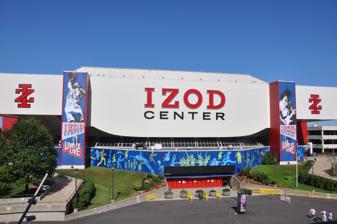
Building: Meadowlands Arena
Country: United States of America
Year built: 1981
Arena in New Jersey, United States "Izod Center" redirects here. For the venue in Poland, see Izo Arena . Meadowlands Arena The Meadowlands Meadowlands Arena while it was known as Izod Center Former names Brendan Byrne Arena (1981–1996) Continental Airlines Arena (1996–2007) Izod Center (2007–2015) Address 50 New Jersey Route 120 Location East Rutherford, New Jersey Coordinates 40°48′42″N 74°4′3″W / 40.81167°N 74.06750°W / 40.81167; -74.06750 Public transit Meadowlands (select events) Meadowlands Rail Line Owner New Jersey Sports and Exposition Authority Operator New Jersey Sports and Exposition Authority Capacity 20,049 (NBA basketball) 20,029 (NCAA basketball) 19,040 (hockey) 20,000 (concerts) 7,500 (theater concerts) Construction Broke ground February 2, 1979 Opened July 2, 1981 Closed April 3,2015 Construction cost US$85 million ($285 million in 2014 dollars ) Architect Grad Partnership Dilullo, Clauss, Ostroki & Partners Project manager George A. Fuller Company General contractor Terminal Construction Corporation Tenants New Jersey Nets ( NBA ) (1981–2010) New Jersey Rockets ( MISL ) (1981–1982) New York Cosmos ( NASL Indoor / MISL ) (1981–1985) New Jersey Devils ( NHL ) (1982–2007) Seton Hall Pirates ( NCAA ) (1985–2007) New Jersey Saints ( EPBLL ) (1987–1988) New Jersey Rockin' Rollers ( RHI ) (1994–1997) New Jersey Red Dogs/Gladiators ( AFL ) (1997–2002) New Jersey Storm ( NLL ) (2001–2003) New Jersey XTreme ( NIFL ) (2005) Website www .meadowlands .com The arena's architecture features sharp, cantilevered corners which also serve as the entrance gates. The Izod Center with the under-construction Meadowlands Xanadu, now called American Dream Meadowlands on March 14, 2009 The arena, when it was named Continental Airlines Arena, during a Seton Hall college basketball game Meadowlands Arena (formerly Brendan Byrne Arena , Continental Airlines Arena and Izod Center ) is a closed indoor sports and concert venue located in the Meadowlands Sports Complex in East Rutherford, New Jersey , United States. Since closing, the state-owned facility has been used as a rehearsal stage by major concert-touring music stars and by NBCUniversal for television filming. The arena is located on New Jersey Route 120 across the highway from MetLife Stadium and the Meadowlands Racetrack , next to the American Dream shopping and entertainment complex. The arena, which opened in 1981, was originally built to accommodate the New Jersey Nets basketball team. In 1982, the relocated Colorado Rockies hockey team became the New Jersey Devils and joined the Nets at the venue. In 1985, the Seton Hall Pirates men's collegiate basketball team began playing its home games at the arena. In 2007, the Prudential Center opened in nearby Newark as the new Devils home arena. Seton Hall, whose campus in South Orange is closer to Newark than East Rutherford, likewise moved its basketball games there. The Nets remained at the Meadowlands for three more seasons before moving to Newark, where they played two seasons before departing New Jersey for Barclays Center in Brooklyn . The men's basketball team from Fordham University played four home games during the 2010–11 season at the arena. Following the departure of all three of its major tenants, the arena continued to host occasional non-sporting events, such as touring shows and concerts, and other local events. The state-owned facility reported losses for 2013, and was projected to have $8.5 million in losses for 2015. On January 15, 2015, the New Jersey Sports and Exposition Authority (NJSEA) voted to shut down Izod Center, and have Prudential Center acquire hosting rights to events scheduled for the arena over the next two years in a $2 million deal. Since closing, the vacant arena has been used as a rehearsal venue for large-scale touring concert productions as well as a sound stage for video and television productions. Since 2018, NBC has leased the venue to film prime-time drama series, including The Enemy Within and Lincoln Rhyme: Hunt for the Bone Collector . It is also home to the crime drama series The Equalizer , starring Queen Latifah , and the TV programs Tales of the Walking Dead and The Walking Dead: Dead City . History In 1996, Continental Airlines purchased naming rights to the Brendan Byrne Arena. This picture shows the arena's signage under that name. Construction on a new arena across Route 20 (now 120) from Giants Stadium and the Meadowlands Racetrack began in 1977, with the arena's initial purpose being to serve as the primary home for the Nets who had moved from Nassau Coliseum in Uniondale, New York to New Jersey. While the venue was being built, the Nets played their home games in Piscataway at the Rutgers Athletic Center . The arena was designed by Grad Partnership and Dilullo, Clauss, Ostroki & Partners and was constructed at a cost of $85 million. Originally named after the sitting governor of New Jersey , Brendan Byrne , the arena opened July 2, 1981, with the first of six concerts by New Jersey rock musician Bruce Springsteen . The Nets moved into their new home on October 30, 1981, and lost to their cross-river rivals, the New York Knicks in their inaugural home game. In 1982, the arena hosted the NBA All-Star Game . Then, it hosted the 1996 NBA draft . Another motivation for building an arena in the Meadowlands was to potentially lure a National Hockey League team to New Jersey. Governor Byrne was a member of an ownership group that was looking to do so, and in 1978 businessman Arthur Imperatore purchased the Colorado Rockies and announced that he would be relocating the team to New Jersey. Unfortunately for Imperatore, the Rockies would be sold twice more before that finally became a reality. The newly renamed, John McMullen -owned New Jersey Devils played their first game at the arena on October 5, 1982, against the Pittsburgh Penguins , with the game ending in a 3–3 tie. Don Lever scored the first goal in the arena, which was the Devils' very first goal. In 1984, the arena hosted the NHL All-Star Game . The following year, the Seton Hall Pirates men's basketball team began playing at the arena. On January 4, 1996, the New Jersey Sports and Exposition Authority (NJSEA) announced a naming rights deal with Continental Airlines under which the airline, with a hub at nearby Newark Liberty International Airport , would pay the NJSEA $29 million over 12 years. As Continental Airlines Arena, it hosted the 1996 Final Four —the last Final Four to date that has been held in an arena specifically built for basketball. In September 2006, the Nets and the NJSEA announced an extension of their lease to keep the team in the Meadowlands until 2013, with a provision to leave as early as 2009 if the Brooklyn arena was completed. It was reported at the time that the Nets' owner, Bruce Ratner was seeking to sell the Nets, thus thwarting any possible move to Brooklyn. On May 5, 2007, the Devils played their last game at the arena, losing 3–2 to the Ottawa Senators , eliminating them from the Eastern Conference semifinals 4–1. Scott Gomez scored the final goal in the building. The Devils subsequently relocated to the newly constructed Prudential Center in nearby Newark at the beginning of the 2007–08 NHL season . Following the Devils' final season at the arena in 2007, Continental Airlines opted out of the naming rights agreement and the NJSEA signed an agreement with Izod for five years. The company paid $1.4 million per year for the first two years of the agreement; when the Nets left, it dropped to $750,000 per year for the balance of the five-year deal. The columns of the arena's exterior were also repainted red as the arena assumed a new color scheme. In 2009, Newark mayor Cory Booker and Devils owner Jeffrey Vanderbeek called for the closing of the Izod Center, because it was a competing venue to the Prudential Center for events, and a "drain on taxpayers." In October 2009, a deal was brokered for the Nets to play at the Prudential Center for two seasons, beginning in the 2010–11 NBA season . The deal also included a partnership with the Prudential Center hosting sporting events (Devils, Nets, Seton Hall), and the Izod Center handling concerts and family shows. The two arenas proposed a joint venture, Jersey Presents LLC, to wrestle leverage from promoters who had been playing the two against each other. "You can’t have two venues that close together fighting each other and have that be productive for the state," said Jerry Zaro, economic czar to former New Jersey Governor Jon Corzine , who brokered the deal. The Nets' agreement to play the 2010–11 and 2011–12 seasons in Newark was finalized on February 18, 2010. On April 12, 2010, the Nets played their final game at the Izod Center, a 105–95 loss to the Charlotte Bobcats . Terrence Williams made the final basket in the arena. Shutdown With the loss of its major tenants, the Izod Center served primarily as a venue for traveling events, such as concerts, ice shows , and other occasional local events such as graduation ceremonies. New Jersey's government considered possible options for the arena, including selling or leasing it to another operator, or closing it entirely. Triple Five Group had attempted to negotiate taking over the arena so it could be incorporated into the nearby American Dream Meadowlands complex, but the deal fell through. The arena reported losses for 2013, also facing competition from Barclays Center in landing major concerts, and it was estimated that the arena would lose $8.5 million over the course of 2015. Even with its use during Super Bowl XLVIII , Izod Center reported a $45,800 loss from the event. On January 15, 2015, as urged by state governor Chris Christie , the NJSEA voted to close Izod Center. Under a two-year, $2 million agreement with Devils Arena Entertainment LLC, most future events scheduled for Izod Center were moved to Prudential Center. While the arena was originally expected to be shut down by the end of January, its final event was a Ringling Bros. and Barnum & Bailey circus event on March 22, 2015. Under the terms of the agreement, the operators of Prudential Center were held responsible for staffing and logistics for shows held after January 31 but was entitled to receive the profits from such events. On July 14, 2016, The Record reported that Devils Arena Entertainment had yet to pay the first $500,000 installment of its $2 million agreement with the NJSEA. On August 11, 2016, the NJSEA announced that it would allow musicians to book the arena for use as a rehearsal facility. Prudential Center president Hugh Weber noted that Coldplay had similarly done so prior to their tour stop at nearby MetLife Stadium , and that while Prudential Center has frequently seen similar bookings, there is a large backlog due to the venue's high traffic. The NJSEA and the Prudential Center will share the revenue generated by the rehearsals. Seating capacity Basketball Years Capacity 1981–1987 20,149 1987–1988 20,040 1988–2003 20,050 2003–2004 19,970 2004–2005 20,175 2005–2006 20,100 2006–2007 20,035 2007–2009 19,990 2009–2015 18,974 Ice hockey Years Capacity 1981–1985 19,025 1985–2007 19,040 Usage An aerial view of the Meadowlands Arena (under its Continental Airlines Arena signature) Sports The arena has primarily served as a sports venue in its history. The arena was the home of the NBA's New Jersey Nets basketball franchise from 1981 to 2010. It was the home arena for the NHL's New Jersey Devils hockey franchise from 1982 to 2007 and the NCAA's Seton Hall Pirates men's basketball team from 1982 to 2007 as well as continuing to play host to various regular season men's college basketball. The last game being played on December 18, 2014, between the Duke Blue Devils and UConn Huskies . Izod Center used two separate floors for NBA and NCAA basketball—a standard hardwood floor for Nets and the arena's old parquet floor for regular season college basketball (since 2007, the NCAA has used a uniform floor for regional sites). College basketball first arrived at the arena with the opening rounds of the 1984 NCAA basketball tournament. Seton Hall moved its Big East Conference men's basketball games to the arena for the 1985–86 season. The arena hosted the NCAA Men's Final Four in 1996, the last traditional arena to do so to date. On eleven occasions (1986–1991, 1993, 1995, 1999, 2004, 2007) the arena hosted the semifinals and finals of the tournament's East Regional. Only Kansas City 's Municipal Auditorium , which hosted 13 regional finals from 1940 to 1952, has hosted more. It also hosted the 1982–1989 Metro Atlantic Athletic Conference and 1986 Atlantic Ten Conference men's basketball tournaments. On January 22, 1987, after New Jersey was hit with 20 inches (51 cm) of snow, only 334 fans attended the Devils' 7–5 victory over the Calgary Flames , a record for the lowest attendance for a game in modern NHL history. Other teams that have called the arena home include the New Jersey Rockets of the Major Indoor Soccer League , the New Jersey Rockin' Rollers of Roller Hockey International , the New Jersey XTreme of the National Indoor Football League , and the New Jersey Red Dogs / Gladiators of the Arena Football League . Two different National Lacrosse League teams have played at the arena—the New Jersey Saints from 1987 to 1988, and the New Jersey Storm from 2002 to 2003. The New York Cosmos also used the arena to host indoor matches, and the last NASL indoor game was played at the arena on April 11, 1984 – the Cosmos lost to the San Diego Sockers , 7–3, in front of 4,717 fans, giving the Sockers a sweep of the best-of-five series. On February 12, 2011, the arena hosted Strikeforce: Fedor vs. Silva . In November 2011, the Izod Center was the host of the final round of the TicketCity Legends Classic . The UFC on Fox 3 event took place at the arena on May 5, 2012. Championships Meadowlands Arena played host to the 1995 , 2000 , 2001 , and 2003 Stanley Cup Finals . The arena saw the Devils clinch two of their three Stanley Cup championships before a home crowd, winning Game 4 of the 1995 Finals over the Detroit Red Wings and Game 7 of the 2003 Finals over the Mighty Ducks of Anaheim ; the Devils' other Stanley Cup win took place in Game 6 of the 2000 Finals over the Dallas Stars at Dallas' Reunion Arena . The Devils lost in the 2001 Finals in seven games to the Colorado Avalanche . The arena also was host to the Los Angeles Lakers winning an NBA Championship by sweeping the Nets on June 12, 2002, and again the next year, when the Nets lost in six games to the San Antonio Spurs . Izod Center is the most recent of five venues to host the Stanley Cup Finals and NBA Finals at the same time; the other four are Boston Garden , Madison Square Garden in New York, The Spectrum in Philadelphia and Chicago Stadium . Game 3 of the 1983-84 NASL Indoor Finals was played there on April 11, 1984, between the Cosmos and the San Diego Sockers . This also happened to be the last indoor game played in the North American Soccer League , as the league folded in early 1985. It was one of the busiest arenas in North America in the 1980s, 1990s and 2000s, playing host to numerous championship and neutral games. The arena also hosted the NCAA Men's Final Four (basketball) in 1996 , which was won by the University of Kentucky , and included Syracuse University , the University of Massachusetts , and Mississippi State University . Concerts Brendan Byrne Arena officials placed a large "Welcome Home Bruce" sign on their structure, during the 1992 shows of the Bruce Springsteen and the "Other Band" Tour . The arena was a popular site for concerts, having been designed with acoustics in mind and requiring a smaller facility fee for artists than competing venues, such as Madison Square Garden . Bruce Springsteen remains one of the most popular concert acts; his appearances have included a six-night run to open the arena in July 1981 , a 10-night sold-out run in 1984 , an 11-night run in 1992 and a 15-night sold-out run in 1999 . This last feat was commemorated by a large banner hanging from the rafters, next to the banners representing the achievements of the resident sports teams. Springsteen would return to the arena for concerts in 2002 , 2004 , 2005 , 2007 , 2009 , and 2012 . Additionally, a number of tracks from Springsteen's 1986 live album Live/1975-85 were recorded at the arena during concerts in 1981 and 1984. In 2015, Springsteen's August 5, 1984, concert was officially released as a live album followed by his August 20, 1984 concert in 2018, his July 25, 1992 concert in 2019, and his July 9, 1981 concert in 2020. New Jersey natives Bon Jovi have played at the arena many times and sold out every show. The only other act to do that is Bruce Springsteen. The Rolling Stones performed three consecutive shows, during their 1981 North American Tour , on November 5–7, 1981, with Tina Turner , George Thorogood & The Destroyers and The J. Geils Band as their opening acts. The shows on November 5 and 6 were filmed and partially featured on their live-concert film, entitled Let's Spend the Night Together . Queen performed in the arena on August 9, 1982, during their Hot Space Tour . This concert is infamous for Brian May 'accidentally' snapping a replica of his Red Special after he hurled it to his wall of Vox AC30s and the roadies missed catching it. The replica was made by John Birch and was notably seen in the music videos of We Will Rock You and Spread Your Wings . Iron Maiden performed the first show on their The Beast on the Road Tour on October 22, 1982, and on their Somewhere Back in Time World Tour on March 14, 2008. Their performance of "Rime of the Ancient Mariner" was featured in the concert documentary Flight 666 .The Grateful Dead played 16 times from 1983 through 1989, and recorded Road Trips Volume 4 Number 2 , on March 31–April 1, 1988 and Nightfall of Diamonds , on October 16, 1989. Rush performed during their Power Windows Tour on March 31 and April 1, 1986. The shows were partially featured on their concert album, entitled A Show of Hands . Pink Floyd performed three concerts on October 10, 11 and 12, 1987, as part of their A Momentary Lapse of Reason Tour . Michael Jackson performed three sold-out shows during his Bad World Tour on October 3, 4 and 5, 1988, in front of 61,061 people. George Dalaras performed a sold-out concert at Meadowlands Arena on April 9, 1994. It is the biggest Greek concert ever held outside of Greece. It was a personal initiative of George Dalaras in order to support Cyprus and to promote the Cyprus problem . Among others, Al Di Meola had taken part in the concert. The Dave Matthews Band 's performance on September 11, 1999, was recorded for a PBS special and subsequently released as a live album and DVD, entitled Listener Supported . Kiss performed on June 27, 2000, during their Kiss Farewell Tour , which was filmed and is available on their Kissology Volume Three: 1992–2000 box set. Cher performed two shows during her, then, Farewell Tour on July 2, 2002, and April 13, 2005. On her DVD Cher: Live at the MGM Grand in Las Vegas , there is a video of her rehearsing at the Izod Center. Phish performed a concert on February 24, 2003, which featured legendary blues guitarist B.B. King for most of the first set. Simon & Garfunkel performed two consecutive shows during their Old Friends Reunion Tour, on December 7–8, 2003, with The Everly Brothers as their opening act. They performed "Leaves That Are Green" in place of "Song for the Asking", which had been on their setlist for other concerts on this tour, following an announcement that they had not played it live since 1967. The arena played host to the final show of the politically motivated Vote for Change Tour on October 13, 2004, featuring performances by Patti Scialfa , Jackson Browne and Bruce Springsteen & E Street Band , with special guest John Fogerty and unannounced guest Eddie Vedder . Slipknot performed at the arena on March 6, 2005. The preshow of the concert was featured in a segment on the March 9, 2005, episode of Late Night With Conan O'Brien , where the Slipnutz, a comedy musical trio who were featured on Conan, opened for the band. However, the Slipnutz were heavily booed by the crowd. The Red Hot Chili Peppers performed two consecutive shows during their Stadium Arcadium World Tour , on October 17 and 18, 2006, with The Mars Volta as their opening act. Footage from the shows and the arena were used in the music video for " Snow (Hey Oh) ". The Spice Girls performed during The Return of the Spice Girls Tour on February 13, 2008. Prince & The New Power Generation kicked off their Welcome 2 American Tour, with two consecutive shows on December 15 and 17, 2010. They also performed two impromptu semi-private shows in the "Hospitality Room", where 50 fans attended the show on December 16 and 30 attended the show on December 18. The " Love for Levon " concert took place on October 3, 2012, as a tribute to late drummer/singer Levon Helm of The Band . The show featured a wide variety of musicians who had worked with Helm, as well as musicians who were influenced by him. Proceeds from the show went towards keeping Helm's Woodstock barn in his family's control, as well as continuing his Midnight Ramble concert series in the barn. The show's musical directors were Don Was and Levon Helm collaborator Larry Campbell . The concert was released on CD/DVD on March 19, 2013. Other events Fordham University 's men's basketball team used the Izod Center as an alternate home court for four games in the 2010–11 season. The average attendance for these games was only 1,799, which was approximately half of the capacity of Fordham's normal home, Rose Hill Gymnasium . American Idol held auditions at the Izod Center on September 22, 2011. It also held auditions prior to this in 2006 for its sixth season . Some scenes of the film Just Wright were filmed at the arena. Several episodes of The Walking Dead: Dead City were filmed in the arena, doubling as Madison Square Garden . Other facilities The arena's concourse in 2007, while it was known as Continental Airlines Arena The center previously hosted a Continental Airlines ticketing office. The Winner's Club was a luxury bar and restaurant inside the arena that hosted parties and group events. The Winner's Club is now used by the New Jersey State Police . Sports Hall of Fame of New Jersey Main article: Sports Hall of Fame of New Jersey The Sports Hall of Fame of New Jersey was established in 1988 to honor athletes, teams, events, and contributors associated with the state of New Jersey . While there was no physical site or structure for the hall, the members were honored with plaques displayed throughout the arena. Replacement In 2021, plans were revealed to replace the Meadowlands Arena with a new convention center. Public perception The arena was frequently cited near the bottom of public polls. It was commonly referred to as "cold and dull" in appearance, as well as being "cavernous". In a 2005 poll, USA Today rated it the worst arena in the NBA, with the distance of the inexpensive seats from the court, and the level of crowding in the concourse after the game cited as reasons. References New Jersey portal